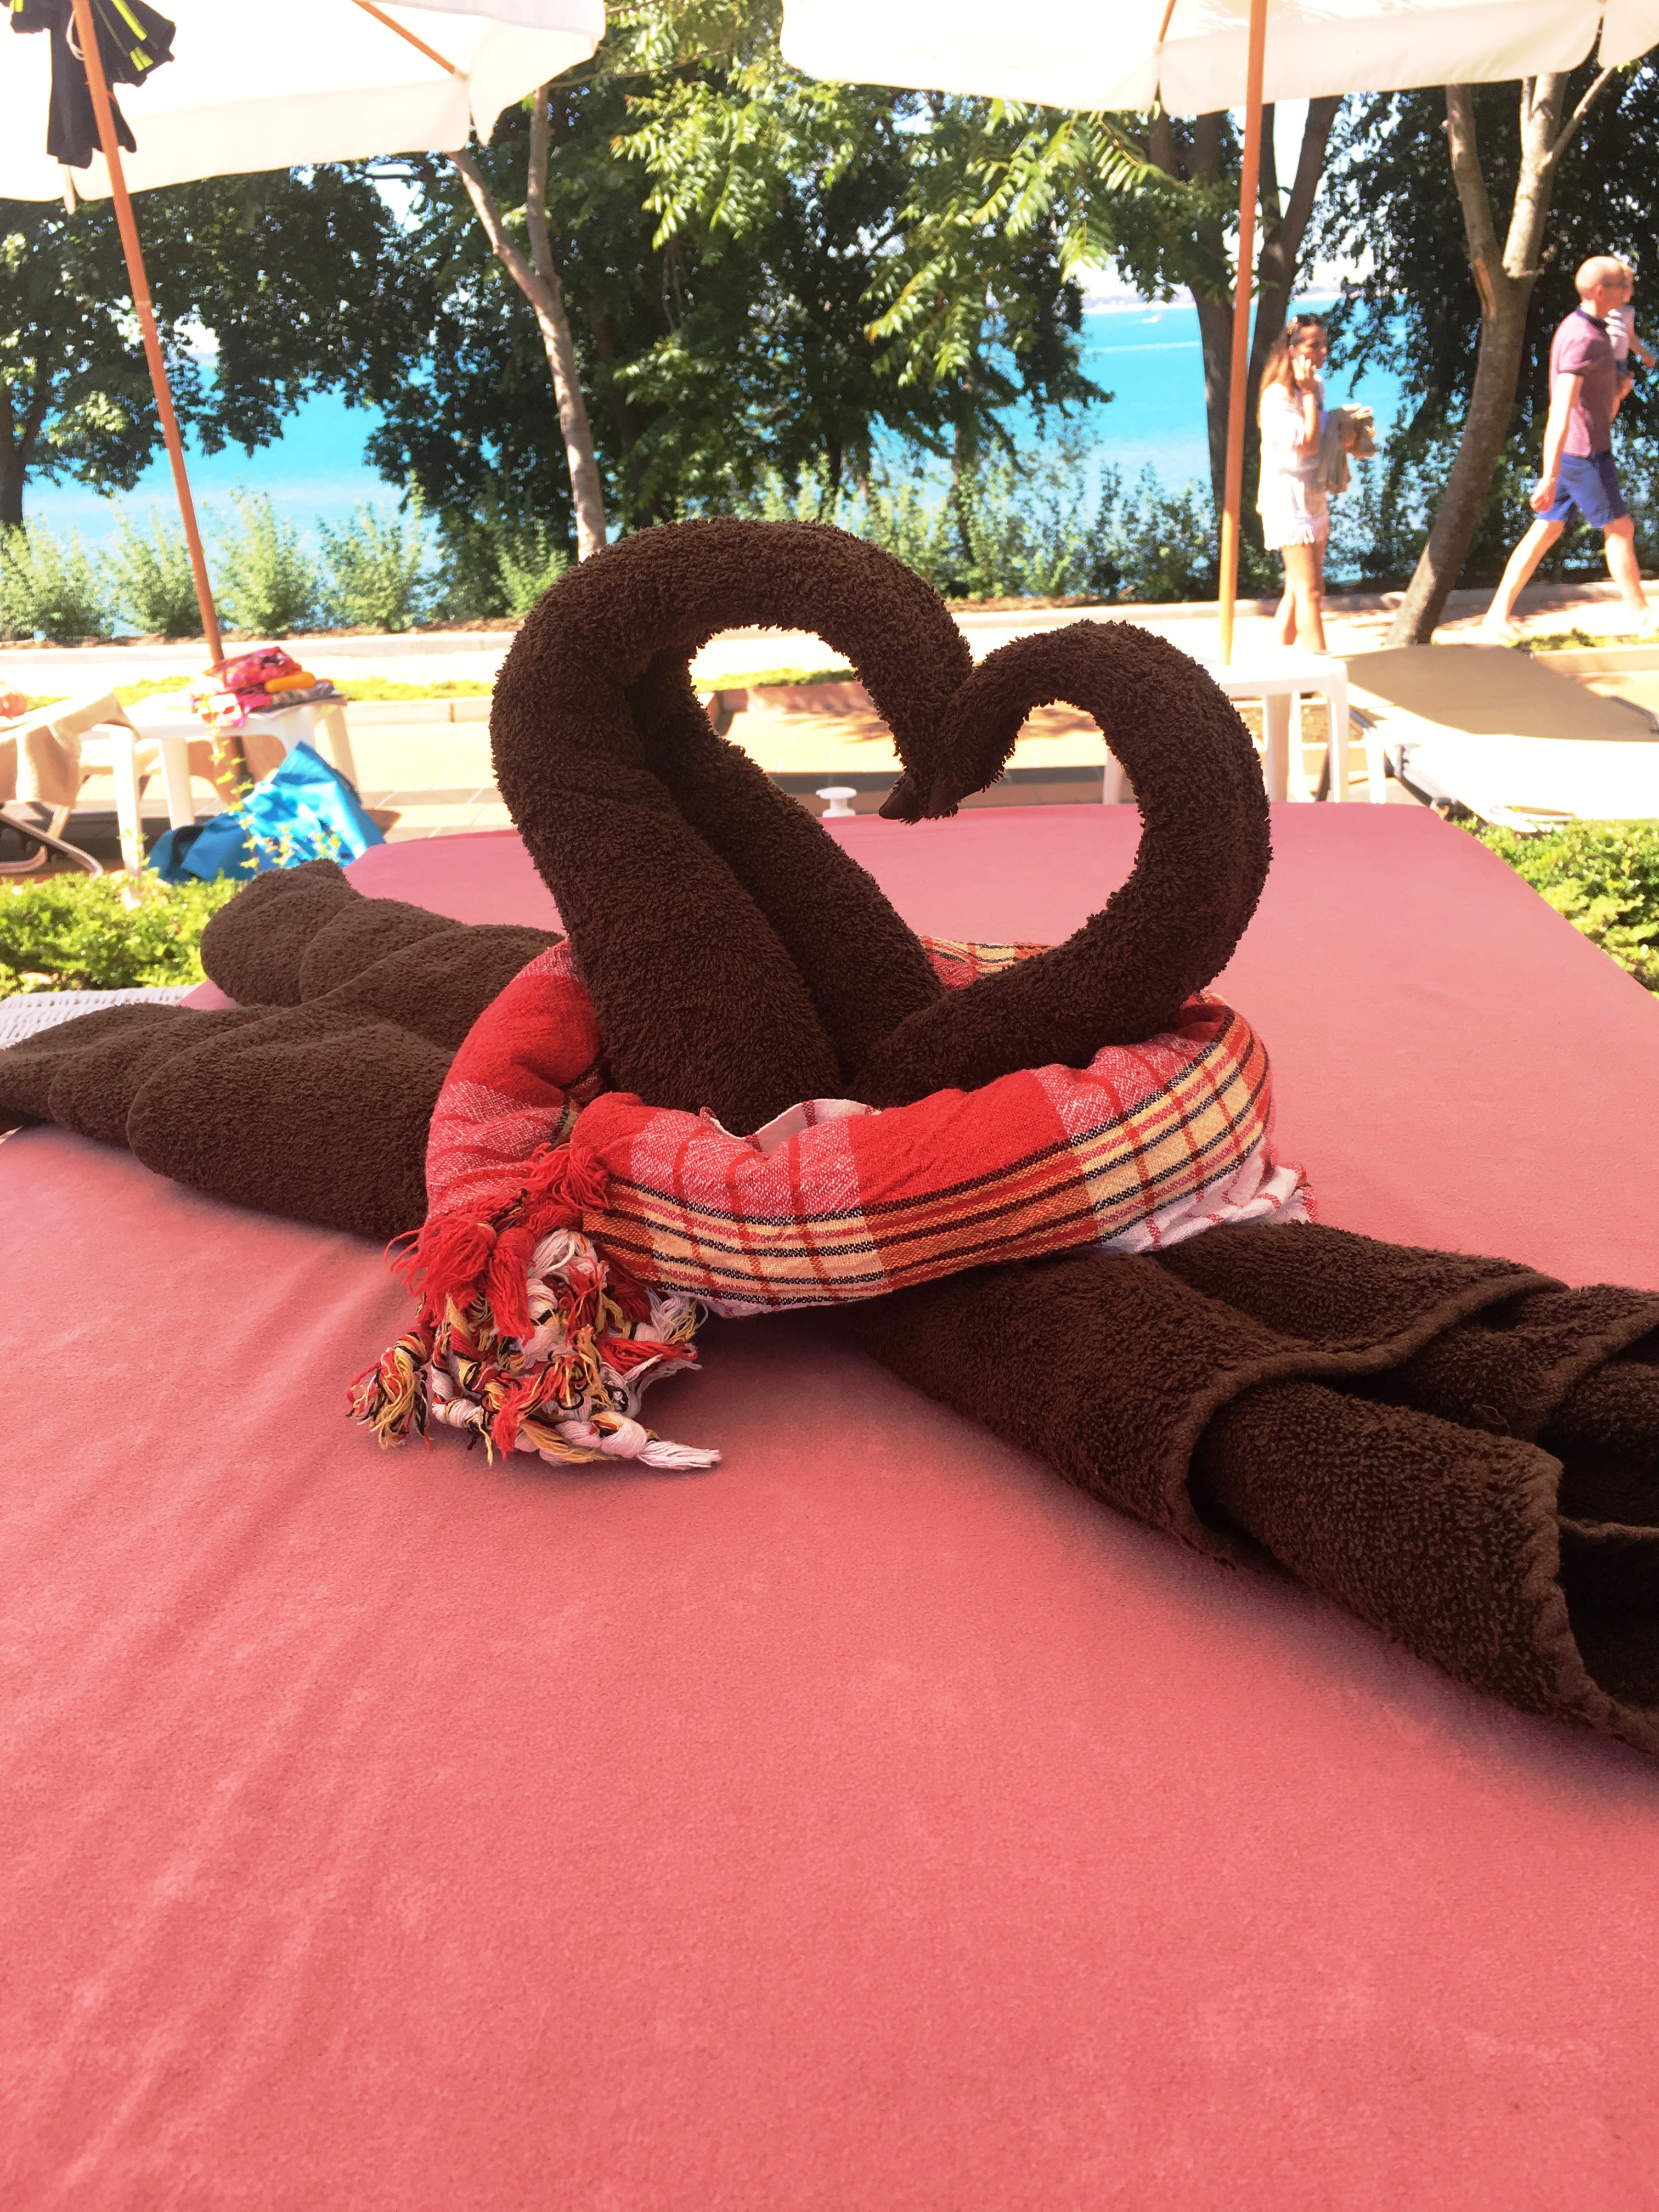
pink, textile, fun